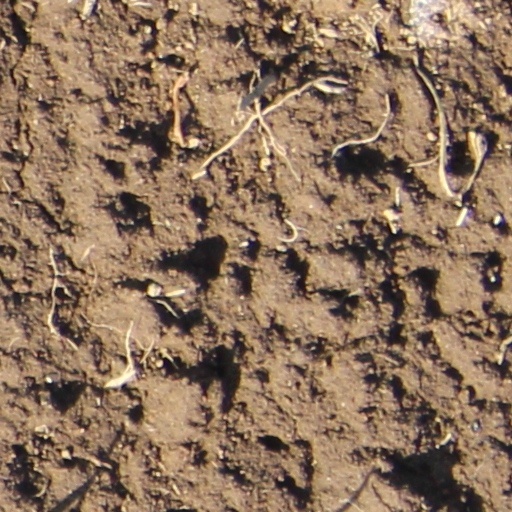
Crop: wheat